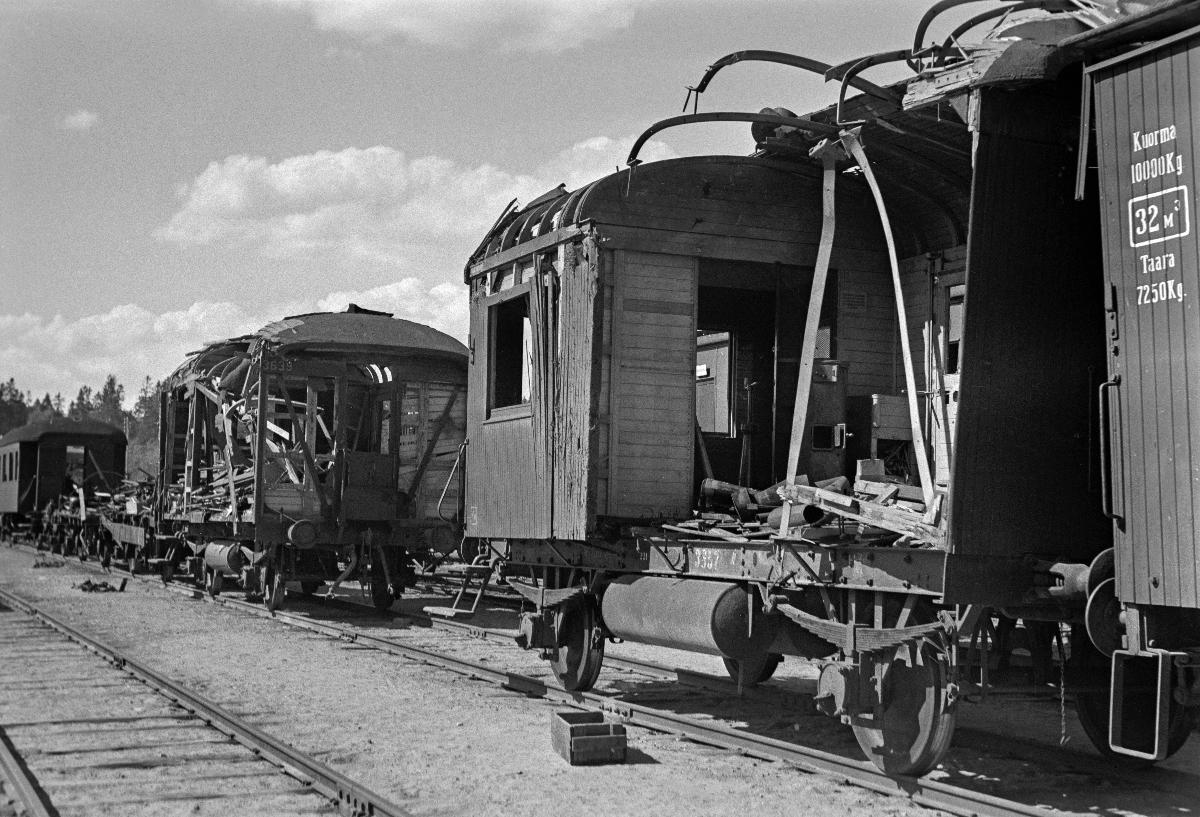
Pommituksissa vaurioituneita junavaunuja
Tågvagnar skadade i bombningar; Railway carriages damaged in bombings
sisällön kuvaus: Pommituksissa vaurioituneita junavaunuja rautateiden korjaamolla Pasilassa Helsingissä 20.6.1940. content description: Railway carriages damaged in bombings at the railway workshop in Pasila, Helsinki 20.6.1940. innehållsbeskrivning: Tågvagnar skadade i bombningar på järnvägarnas verkstad i Fredriksberg, Helsingfors 20.6.1940.
Kuvaaja: Sundström, Hugo, kuvaaja epävarma
Vuosi: 1940
Paikka: Suomi, Uusimaa, Helsinki
Aiheet: pommitukset; sodat; junanvaunut; tuhoutuminen; HBL; bombardments; wars; railway wagons; destruction (passive); war; bombings; destruction; trains; bombningar; krig; tågvagnar; bli förstörd; bombardemang; förstörelse